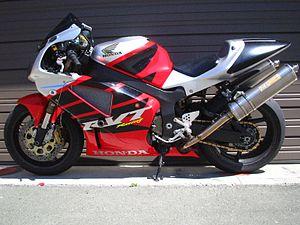
La Honda VTR 1000 RC51, également appelée RVT1000R RC51 en Amérique du Nord, est une moto bicylindre en V à 90° produite par Honda de 2000 à 2006.